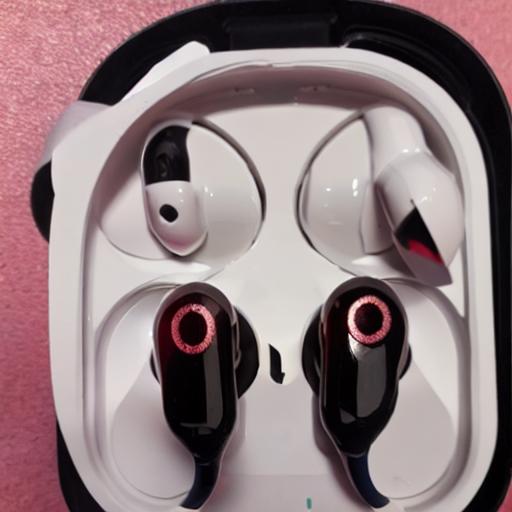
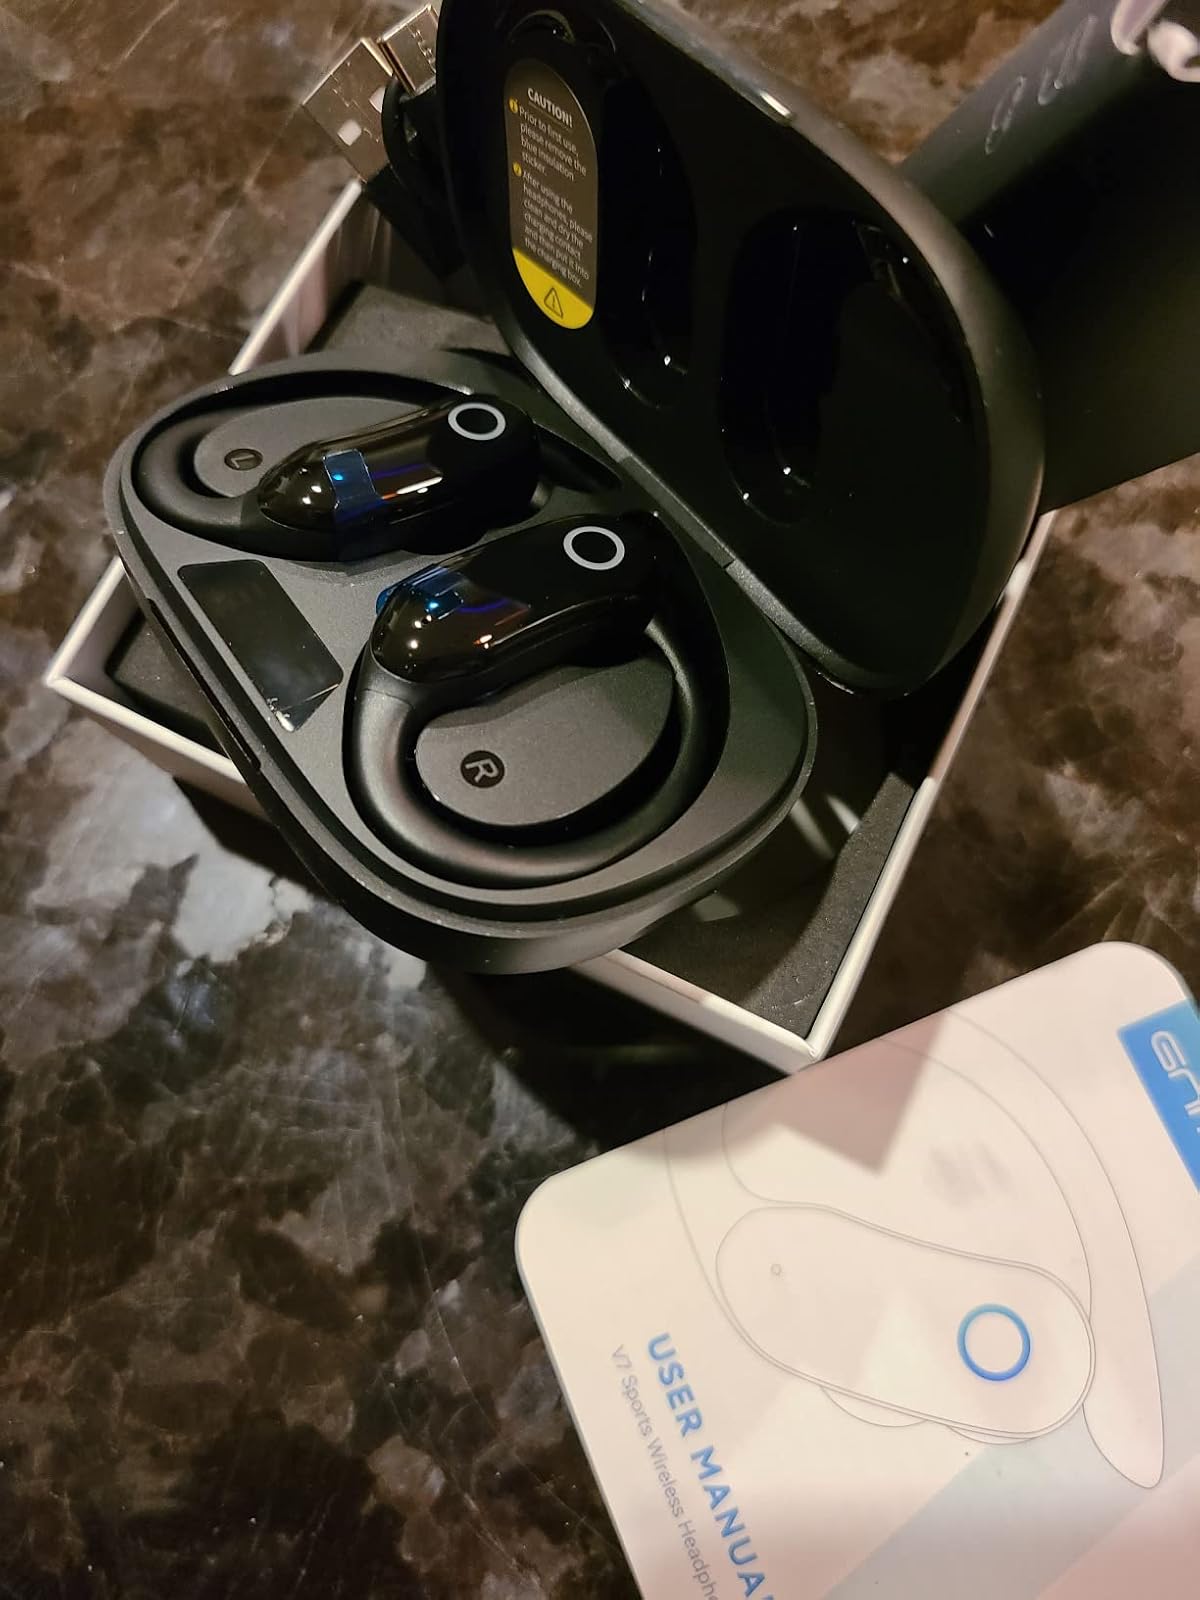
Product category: earbuds
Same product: no